Jan Kalivoda

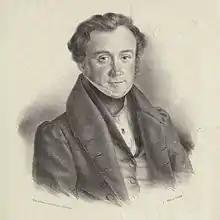
Jan Václav Kalivoda

Jan Křtitel Václav Kalivoda (Johann Baptist Wenzel Kalliwoda in German) (February 21, 1801 – December 3, 1866) was a composer, conductor and violinist of Bohemian birth.